Henry III, Duke of Głogów

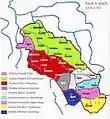
Duchy of Głogów under Henry III (in green) on the map of Silesia in 1296-1301

On 8 February 1296 the Duke of Greater Poland and since 1295 King of Poland Przemysł II was murdered. The Greater Poland-Głogów alliance collapsed around 1293, when Przemysł II attacked Duke Władysław I the Elbow-high of Kuyavia. Because of this, the Greater Poland nobility chose Władysław I to succeed Przemysł II in Poznań, despite the claims of Henry III, who considered that the treaty signed with Przemysł II in 1290 was still valid and in consequence, he was his sole heir (Przemysł II married three times but only left one daughter from his second marriage, Richeza).